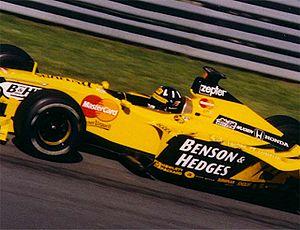
Jordan Grand Prix est une écurie irlandaise de Formule 1, basée à Silverstone en Angleterre et fondée en 1991 par Eddie Jordan.
Damon Graham Devereux Hill, dit Damon Hill, né le 17 septembre 1960 à Hampstead, est un pilote automobile anglais, champion du monde de Formule 1 en 1996. Fils de Graham Hill, titré en 1962 et 1968, il est le premier champion du monde de Formule 1 à avoir succédé à son père au palmarès de son sport, Nico Rosberg l'imitant en 2016.